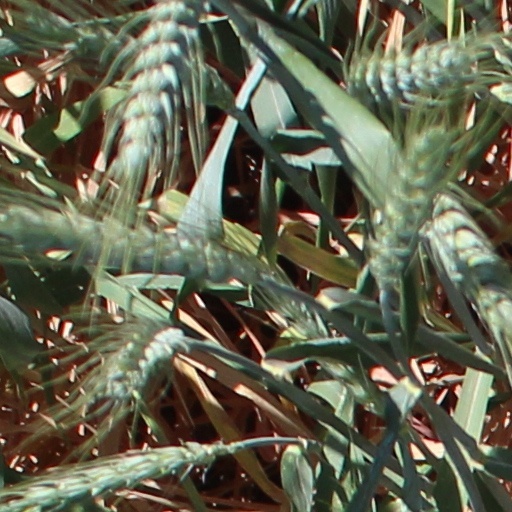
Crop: wheat